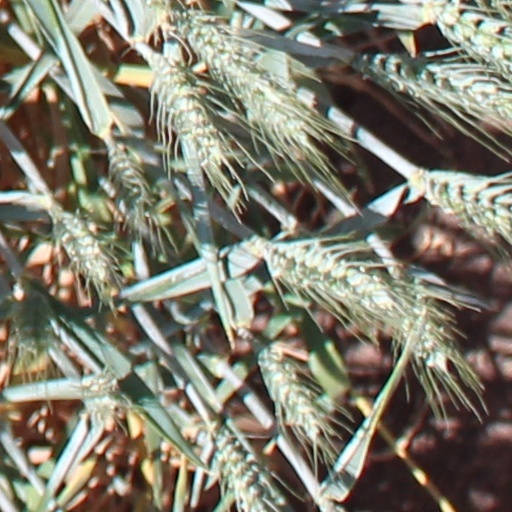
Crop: wheat